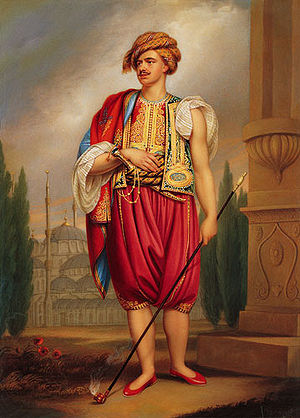
Thomas Hope
Thomas Hope i orientalske klæder. Farvetryk efter William Beecheys portræt fra 1798.
Thomas Hope var en hollandsk-britisk bankier, forfatter, filosof og kunstsamler, bedst kendt for sin roman Anastasius. Han er i Danmark mest kendt for at have bestilt Bertel Thorvaldsen statue Jason med det gyldne skind i marmor.